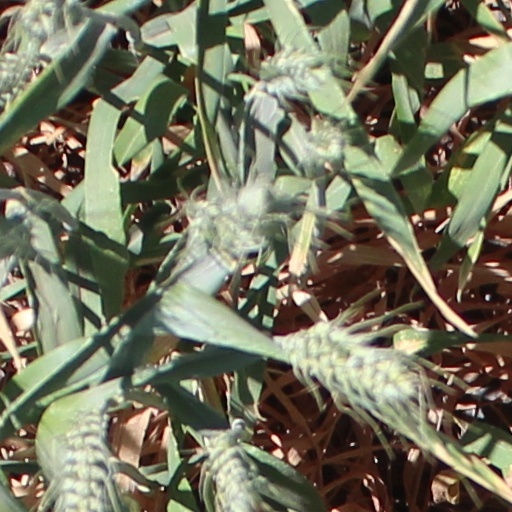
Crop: wheat